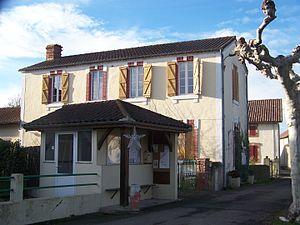
Mairie d'Izotges (Gers)
Izotges est une commune française située dans le département du Gers en région Occitanie.